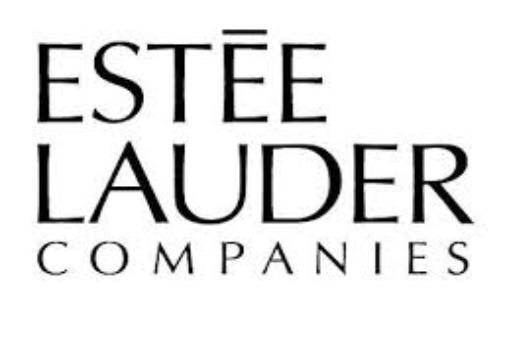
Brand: Estee Lauder
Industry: Necessities